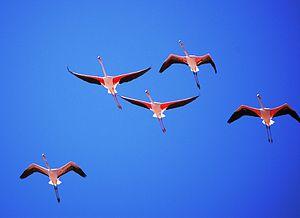
L’Ab-e Istada est un lac endoréique du sud-est de l'Afghanistan, situé dans le district de Nawa, au sud-est de la province de Ghazni.